Hugh Edward Richardson

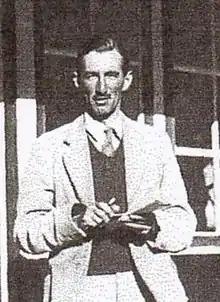
Hugh Richardson, 1936, Tibet

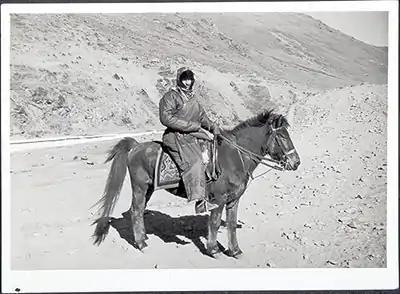

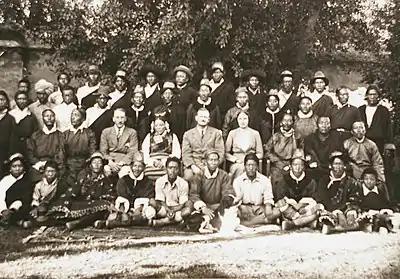
Tibetan friends gather at the British Residency in Lhasa called Dekyi Lingka, 9 September 1933

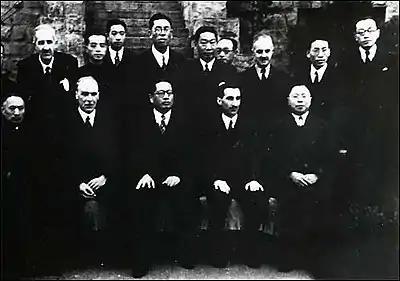
11 January 1943 signing of the "Treaty Between His Majesty in Respect of the United Kingdom and India and His Excellency the President of the National Government of the Republic of China for the Relinquishment of Extra-Territorial Rights in China and the Regulation of Related Matters," became effective 20 May 1943"." Front row (left to right): Wellington Koo, Horace James Seymour, T. V. Soong, Hugh Edward Richardson, Wu Guozhen

Hugh Edward Richardson (22 December 1905 – 3 December 2000) was an Indian Civil Service officer, British diplomat and Tibetologist. His academic work focused on the history of the Tibetan empire, and in particular on epigraphy. He was among the last Europeans to have known Tibet and its society before the Chinese invasions which began in 1950.